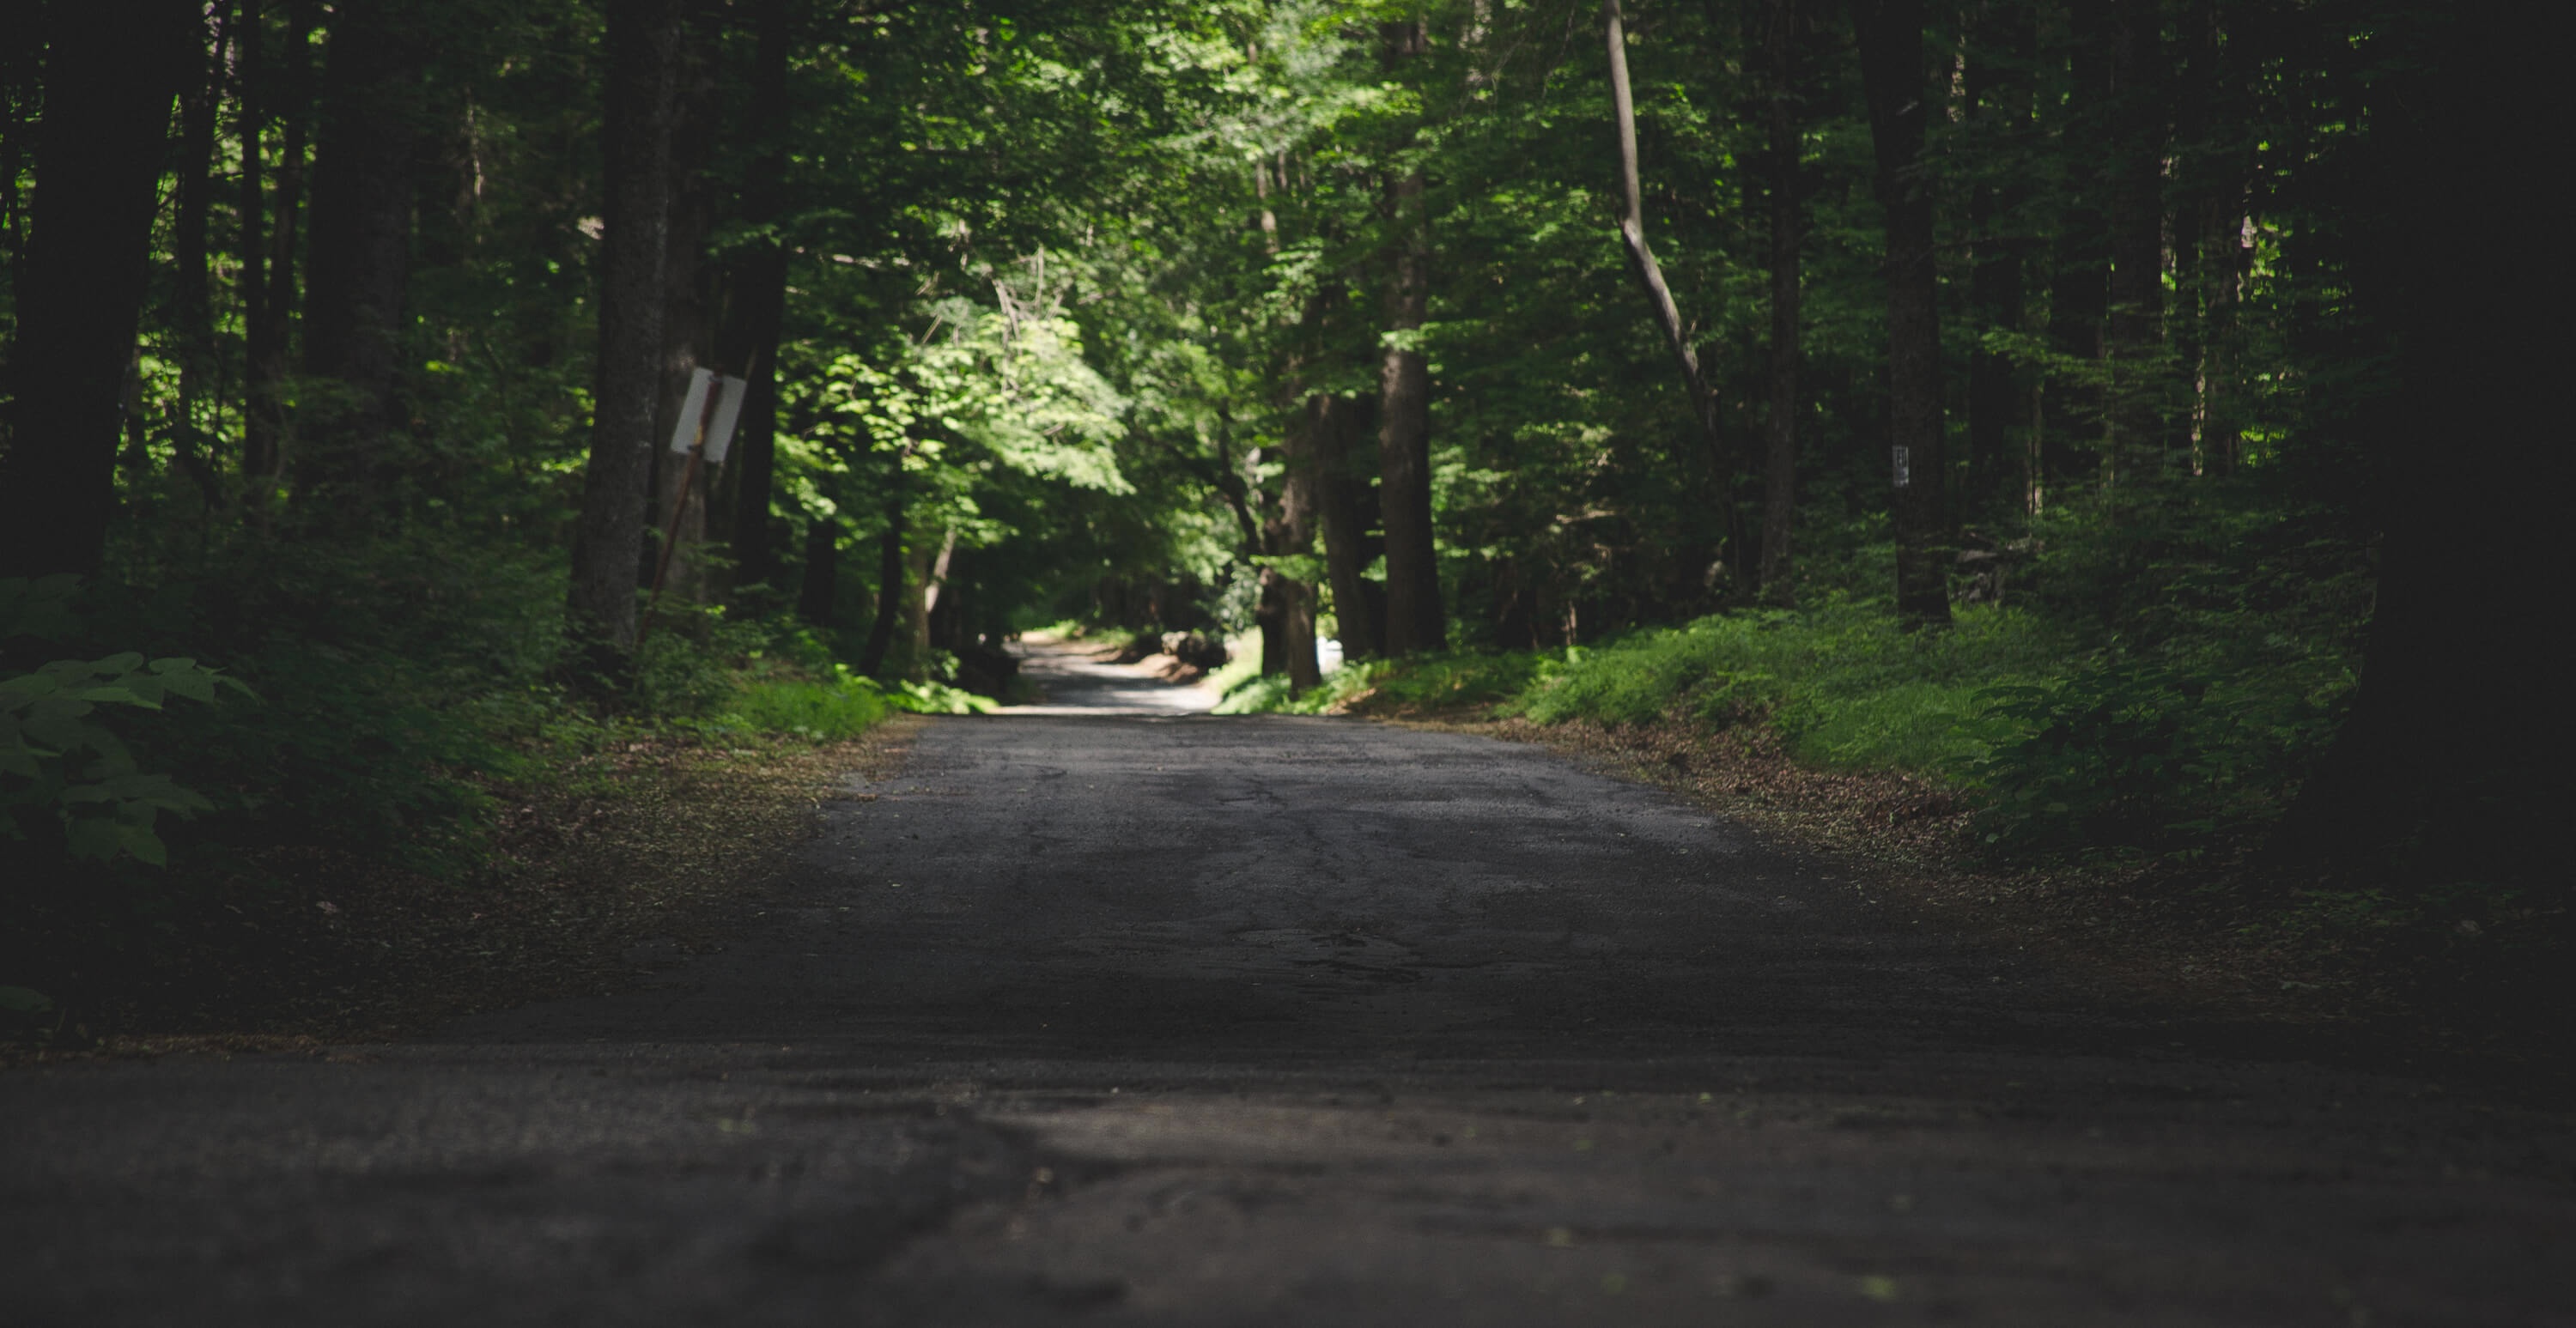
tree, nature, forest, light, sunlight, morning, leaf, green, jungle, autumn, darkness, rainforest, woodland, habitat, natural environment, atmospheric phenomenon, woody plant